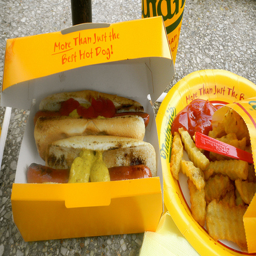
Hotdogs on a bun and french fries with ketchup.
Two hotdogs and a side of french fries in yellow containers.
Two hot dogs in a box and french fries with ketchup on a plate.
Two hot dogs are in a carton next to a plate of fries with a side of ketchup.
A hot dog in a box and some fries in the box